Muchi

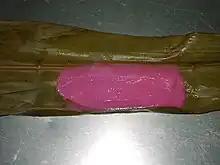
Muchi wrapped in a shell ginger leaf.

, also known as , is a type of soft confectionery made of pounded glutinous rice and eaten in Okinawa Prefecture. Muchi means "rice cake" in the Okinawan language, sometimes called "Casa Muchi" from the fact that it is wrapped in the leaves of shell ginger. After the muchi is seasoned with brown sugar,